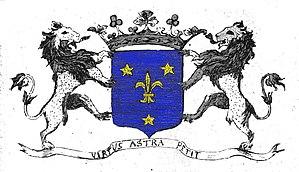
de la famille d'arfeuilles
Le château d'Arfeuille est situé près de Felletin dans le département de la Creuse et la région Nouvelle-Aquitaine.